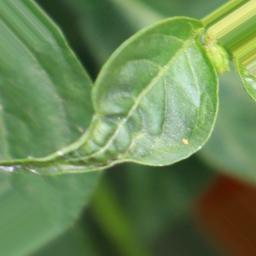
Label: mites_and_trips